Transport in London

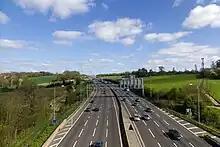
The busy M25 motorway that circles the urban area

St Pancras provides international Eurostar services via the Channel Tunnel to cities including Paris, Brussels, Lyon and Marseille, with journeys to Paris in around 2hours 15minutes and to Brussels in around 1hour 50minutes. Journeys have also started to Amsterdam.